Television

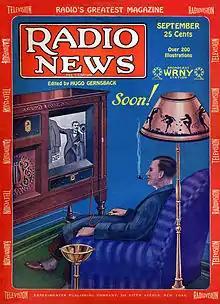
Television was still in its experimental phase in 1928, but the medium's potential to sell goods was already predicted.

Digital Light Processing (DLP) is a type of video projector technology that uses a digital micromirror device. Some DLPs have a TV tuner, which makes them a type of TV display. It was originally developed in 1987 by Dr. Larry Hornbeck of Texas Instruments. While the DLP imaging device was invented by Texas Instruments, the first DLP-based projector was introduced by Digital Projection Ltd in 1997. Digital Projection and Texas Instruments were both awarded Emmy Awards in 1998 for the invention of the DLP projector technology. DLP is used in a variety of display applications, from traditional static displays to interactive displays and also non-traditional embedded applications, including medical, security, and industrial uses. DLP technology is used in DLP front projectors (standalone projection units for classrooms and businesses primarily) but also in private homes; in these cases, the image is projected onto a projection screen. DLP is also used in DLP rear projection television sets and digital signs. It is also used in about 85% of digital cinema projection.